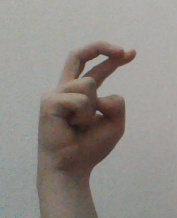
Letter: zay